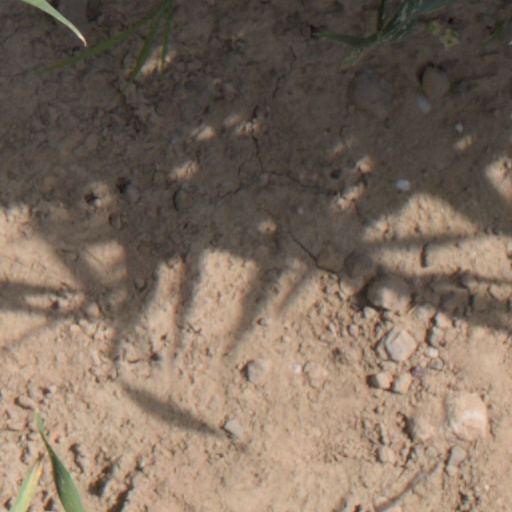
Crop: wheat